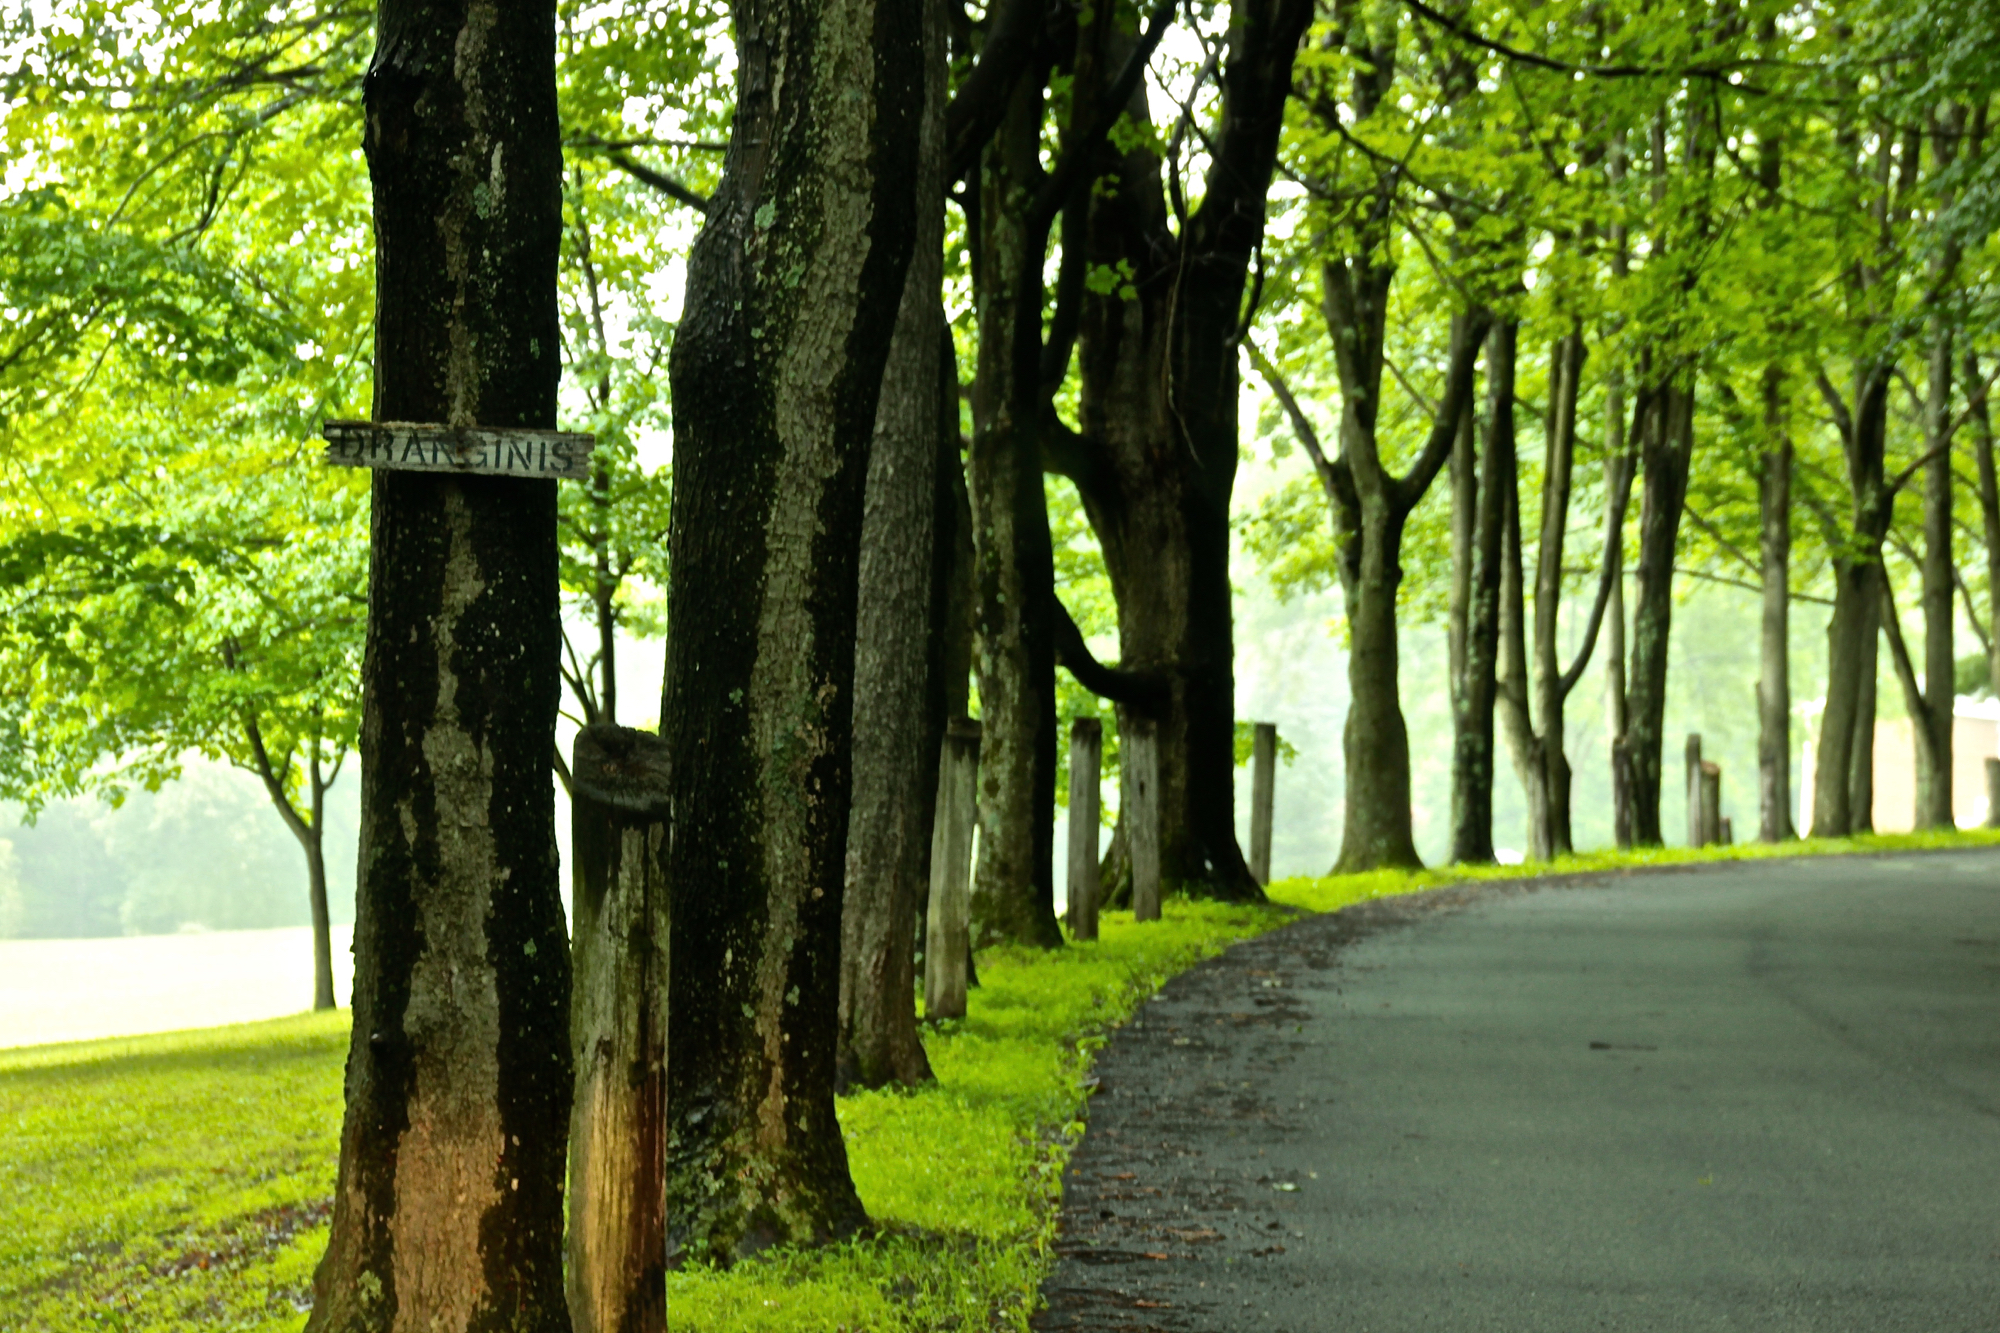
tree, forest, grass, plant, meadow, sunlight, leaf, country, green, deciduous, grove, woodland, habitat, ecosystem, 3652015, odc, 365the2015edition, day169, day169365, 18jun15, natural environment, woody plant, temperate broadleaf and mixed forest